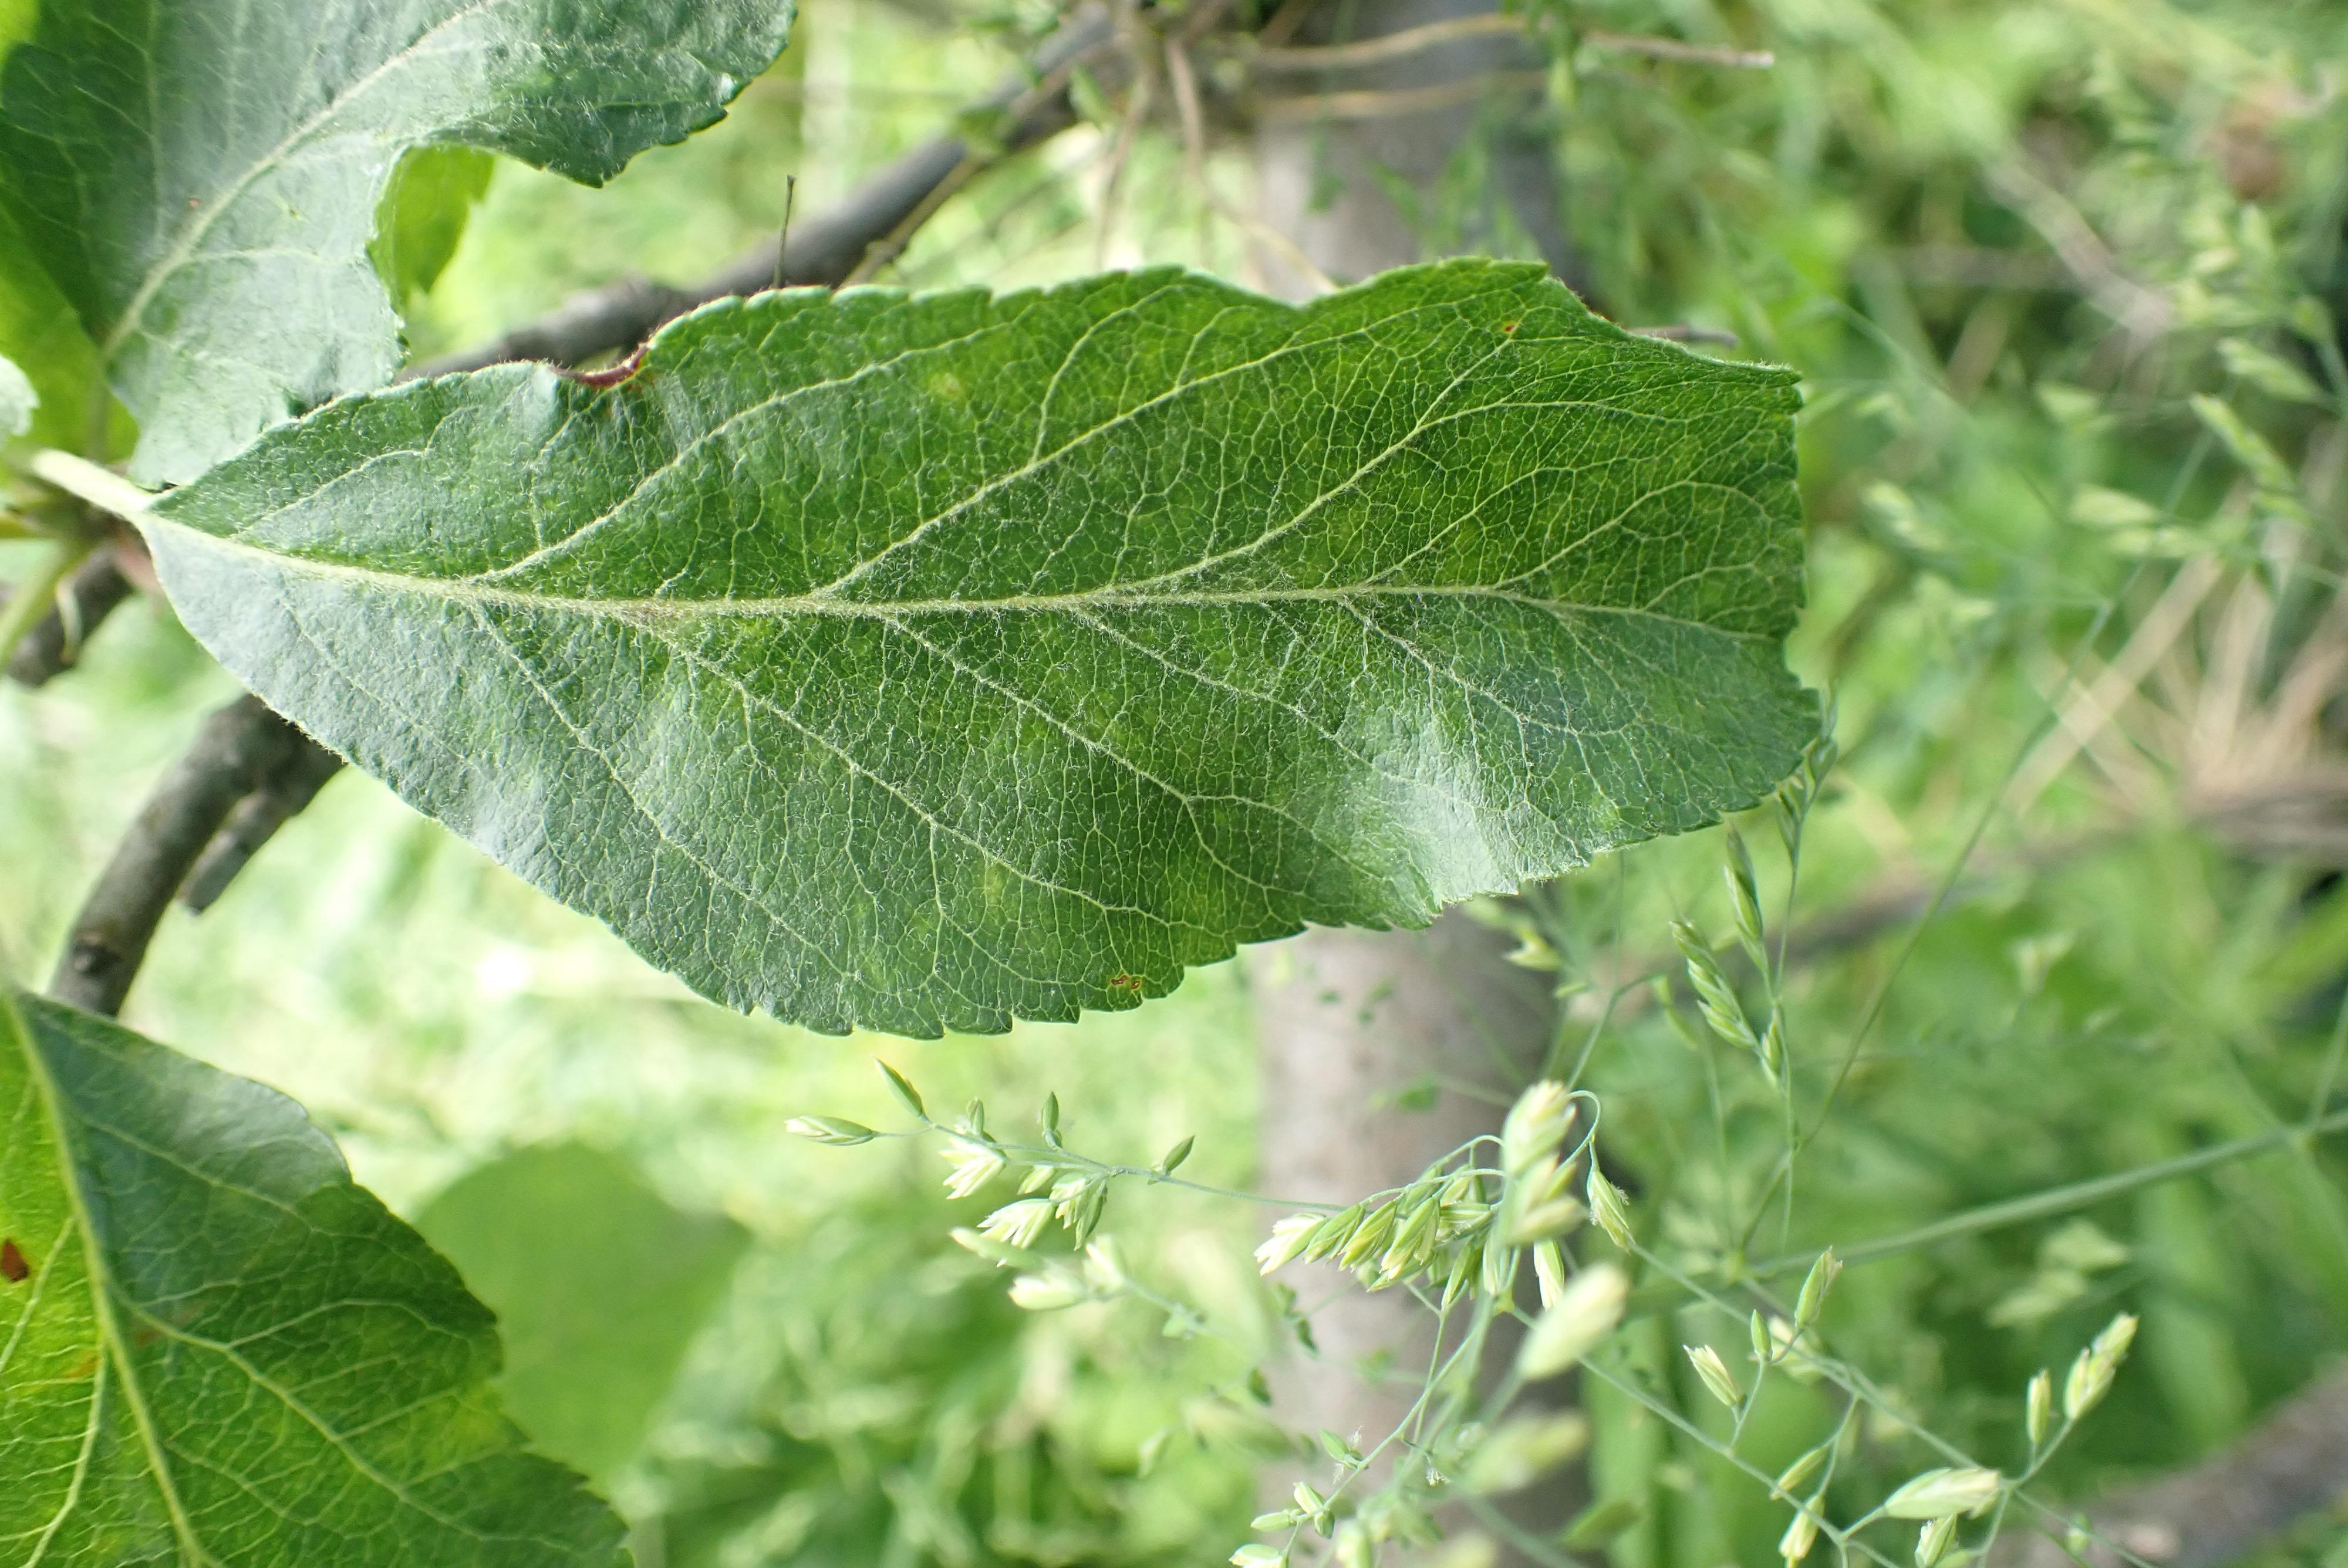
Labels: scab